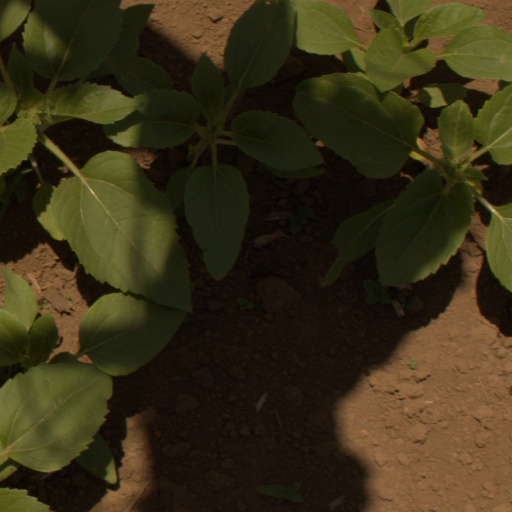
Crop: Jerusalem artichoke